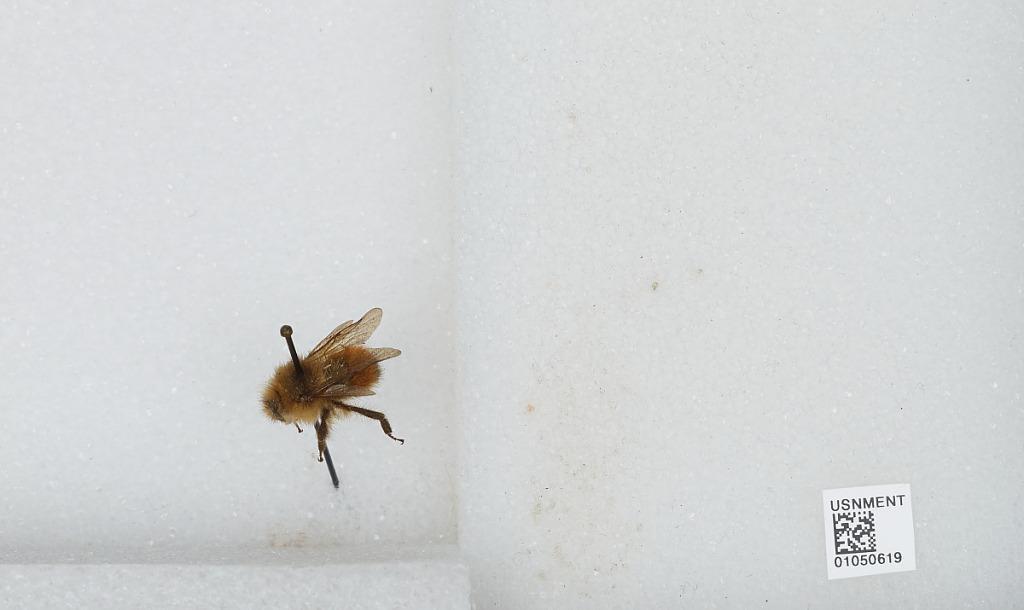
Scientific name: Bombus sp.